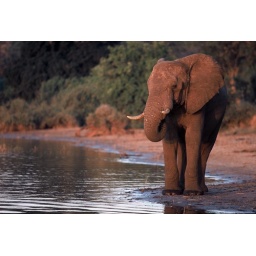
Wet footed elephant by the Chobe river